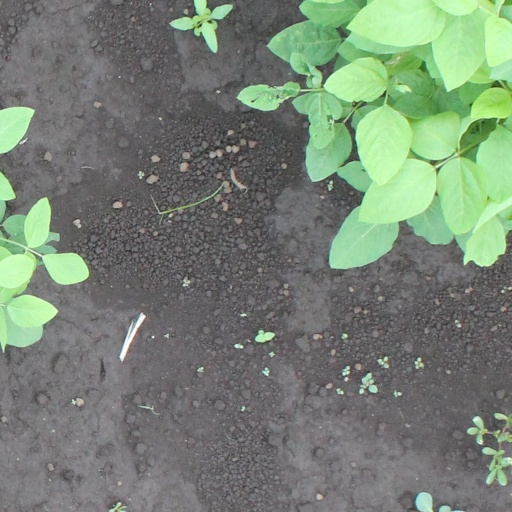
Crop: soybean